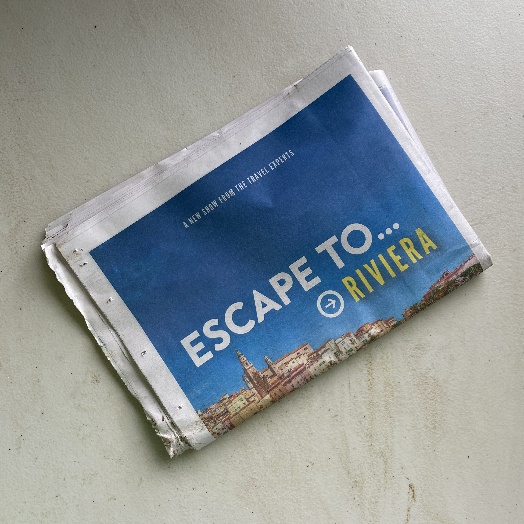
Label: Paper